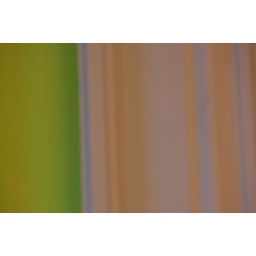
extreme close up of a out of focus wall in my house